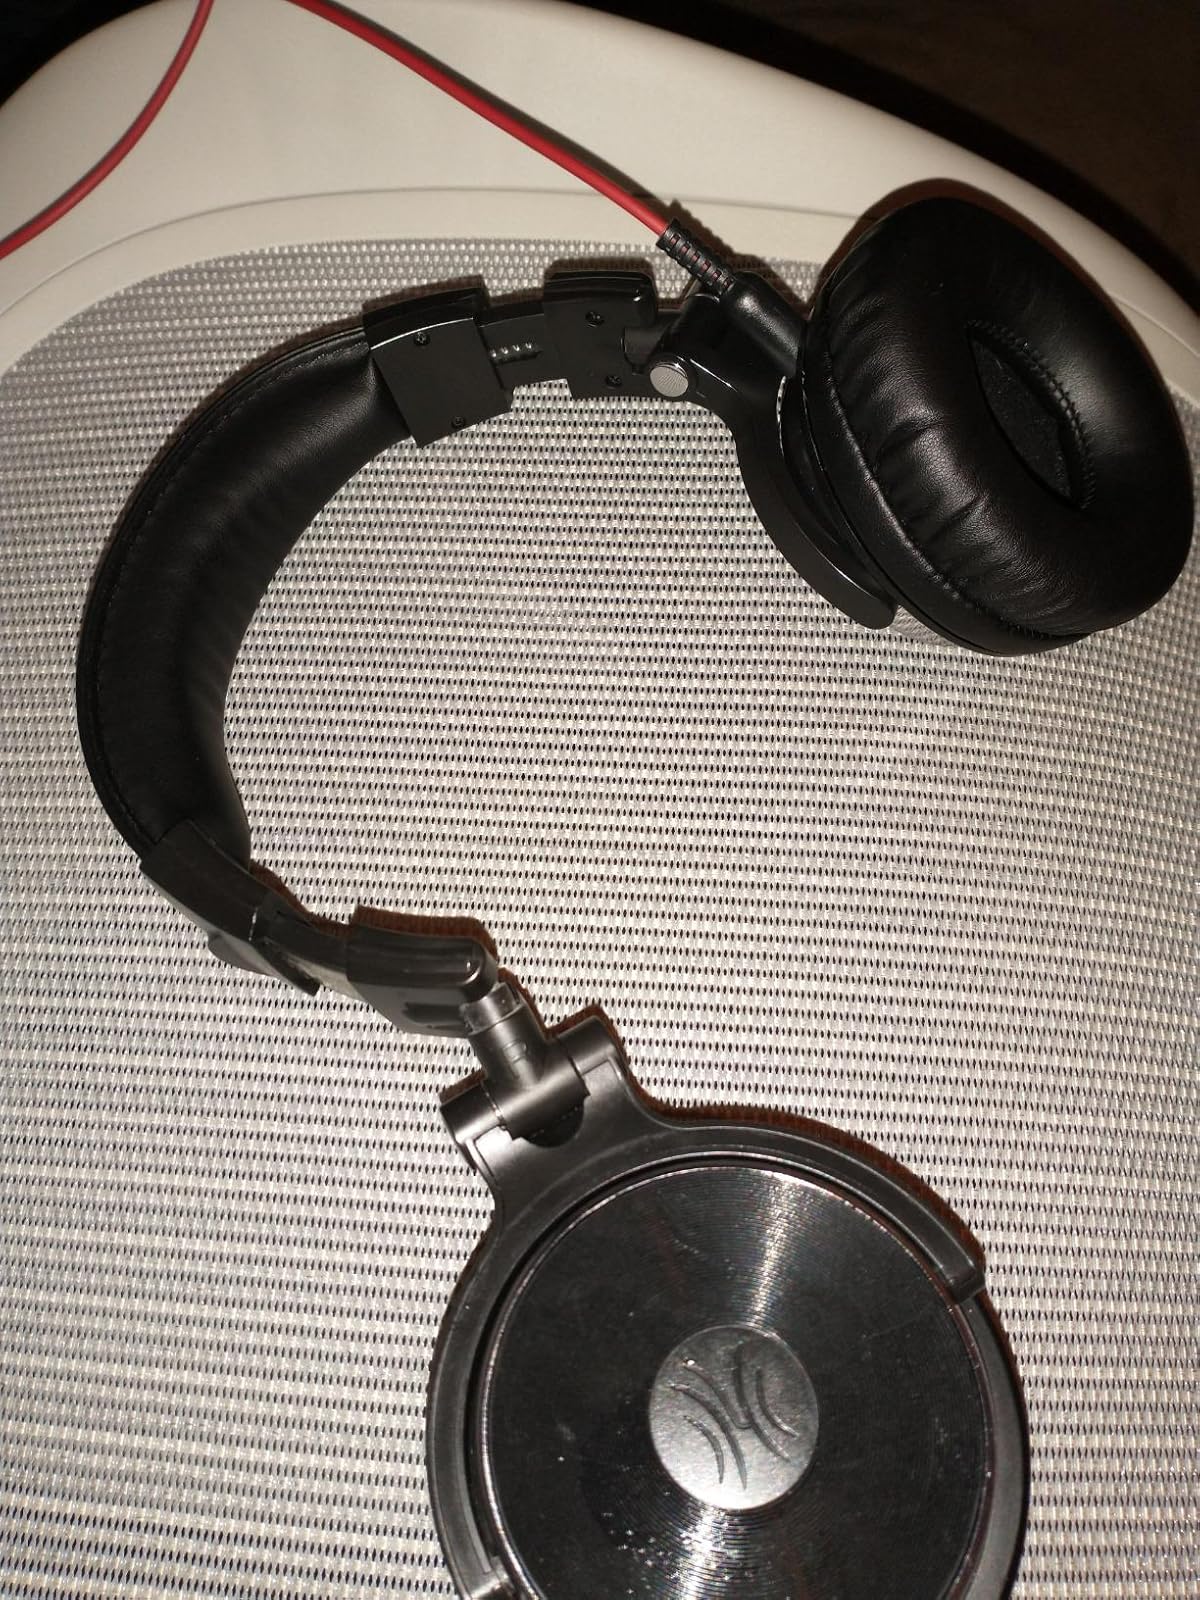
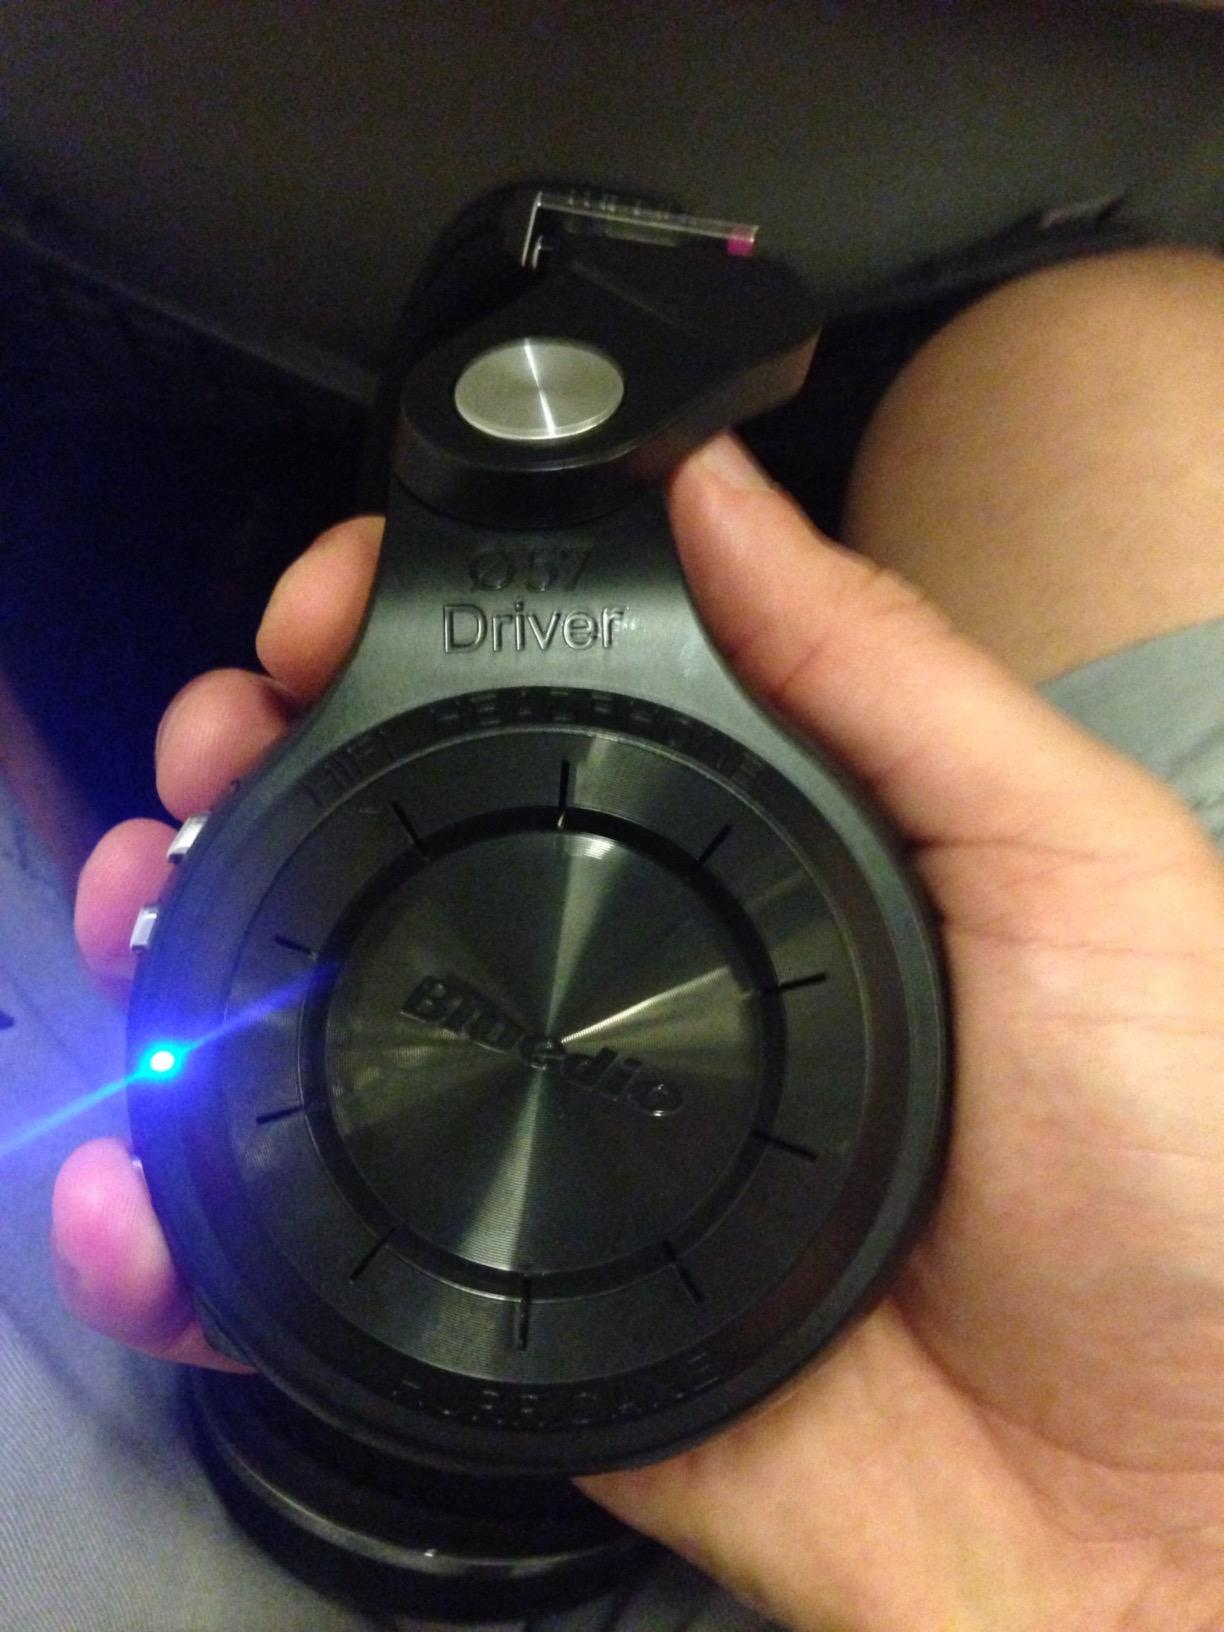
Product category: headphones
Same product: no